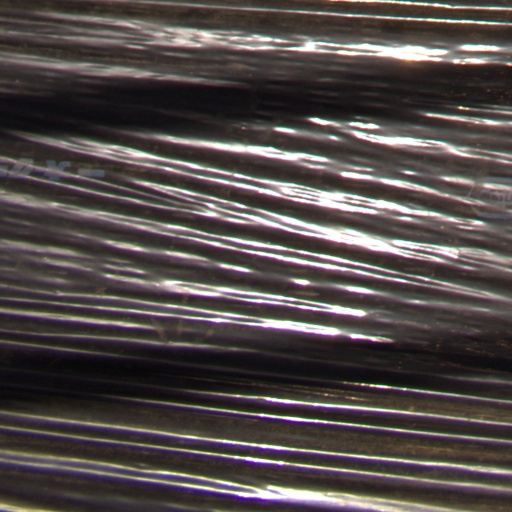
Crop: Jerusalem artichoke